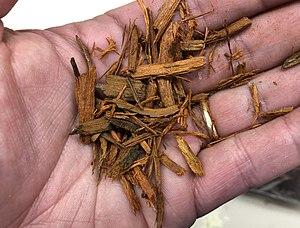
L'hématoxyline, noir de campêche ou noir naturel 1 est un composé organique de formule C₁₆H₁₄O₆. C'est un colorant noir, extrait du duramen du campêche. Il est notamment utilisé en histologie, comme encre et comme teinture dans l'industrie du textile et du cuir. En histologie, la coloration à l'hématoxyline est souvent suivie par une à l'éosine, ce procédé étant appelé « coloration HE », une des associations de colorants les plus utilisées dans le domaine. L'hématoxyline est aussi un des composants de la coloration de Papanicolaou très utilisée en cytologie.